Collapse of the World Trade Center

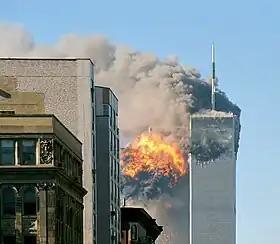
Fireball from aviation fuel emerges from north side of WTC 2 immediately after the impact from United Airlines Flight 175. Smoke from earlier fires can be seen coming from north side of WTC 1 at right.

Though fire studies and even an analysis of the impacts of low-speed jet aircraft impacts had been undertaken before the towers' completion, the full scope of those studies no longer exists. Nevertheless, since fire had never before caused a skyscraper to collapse and aircraft impacts had been considered in their design, their destruction initially came as a surprise to some in the engineering community.